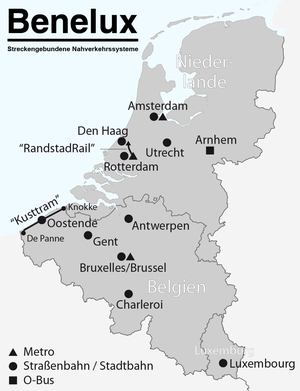
Carte des réseaux de transports en commun des états Beneluxavec systèmes métro, métro léger, tramway ou trolleybus